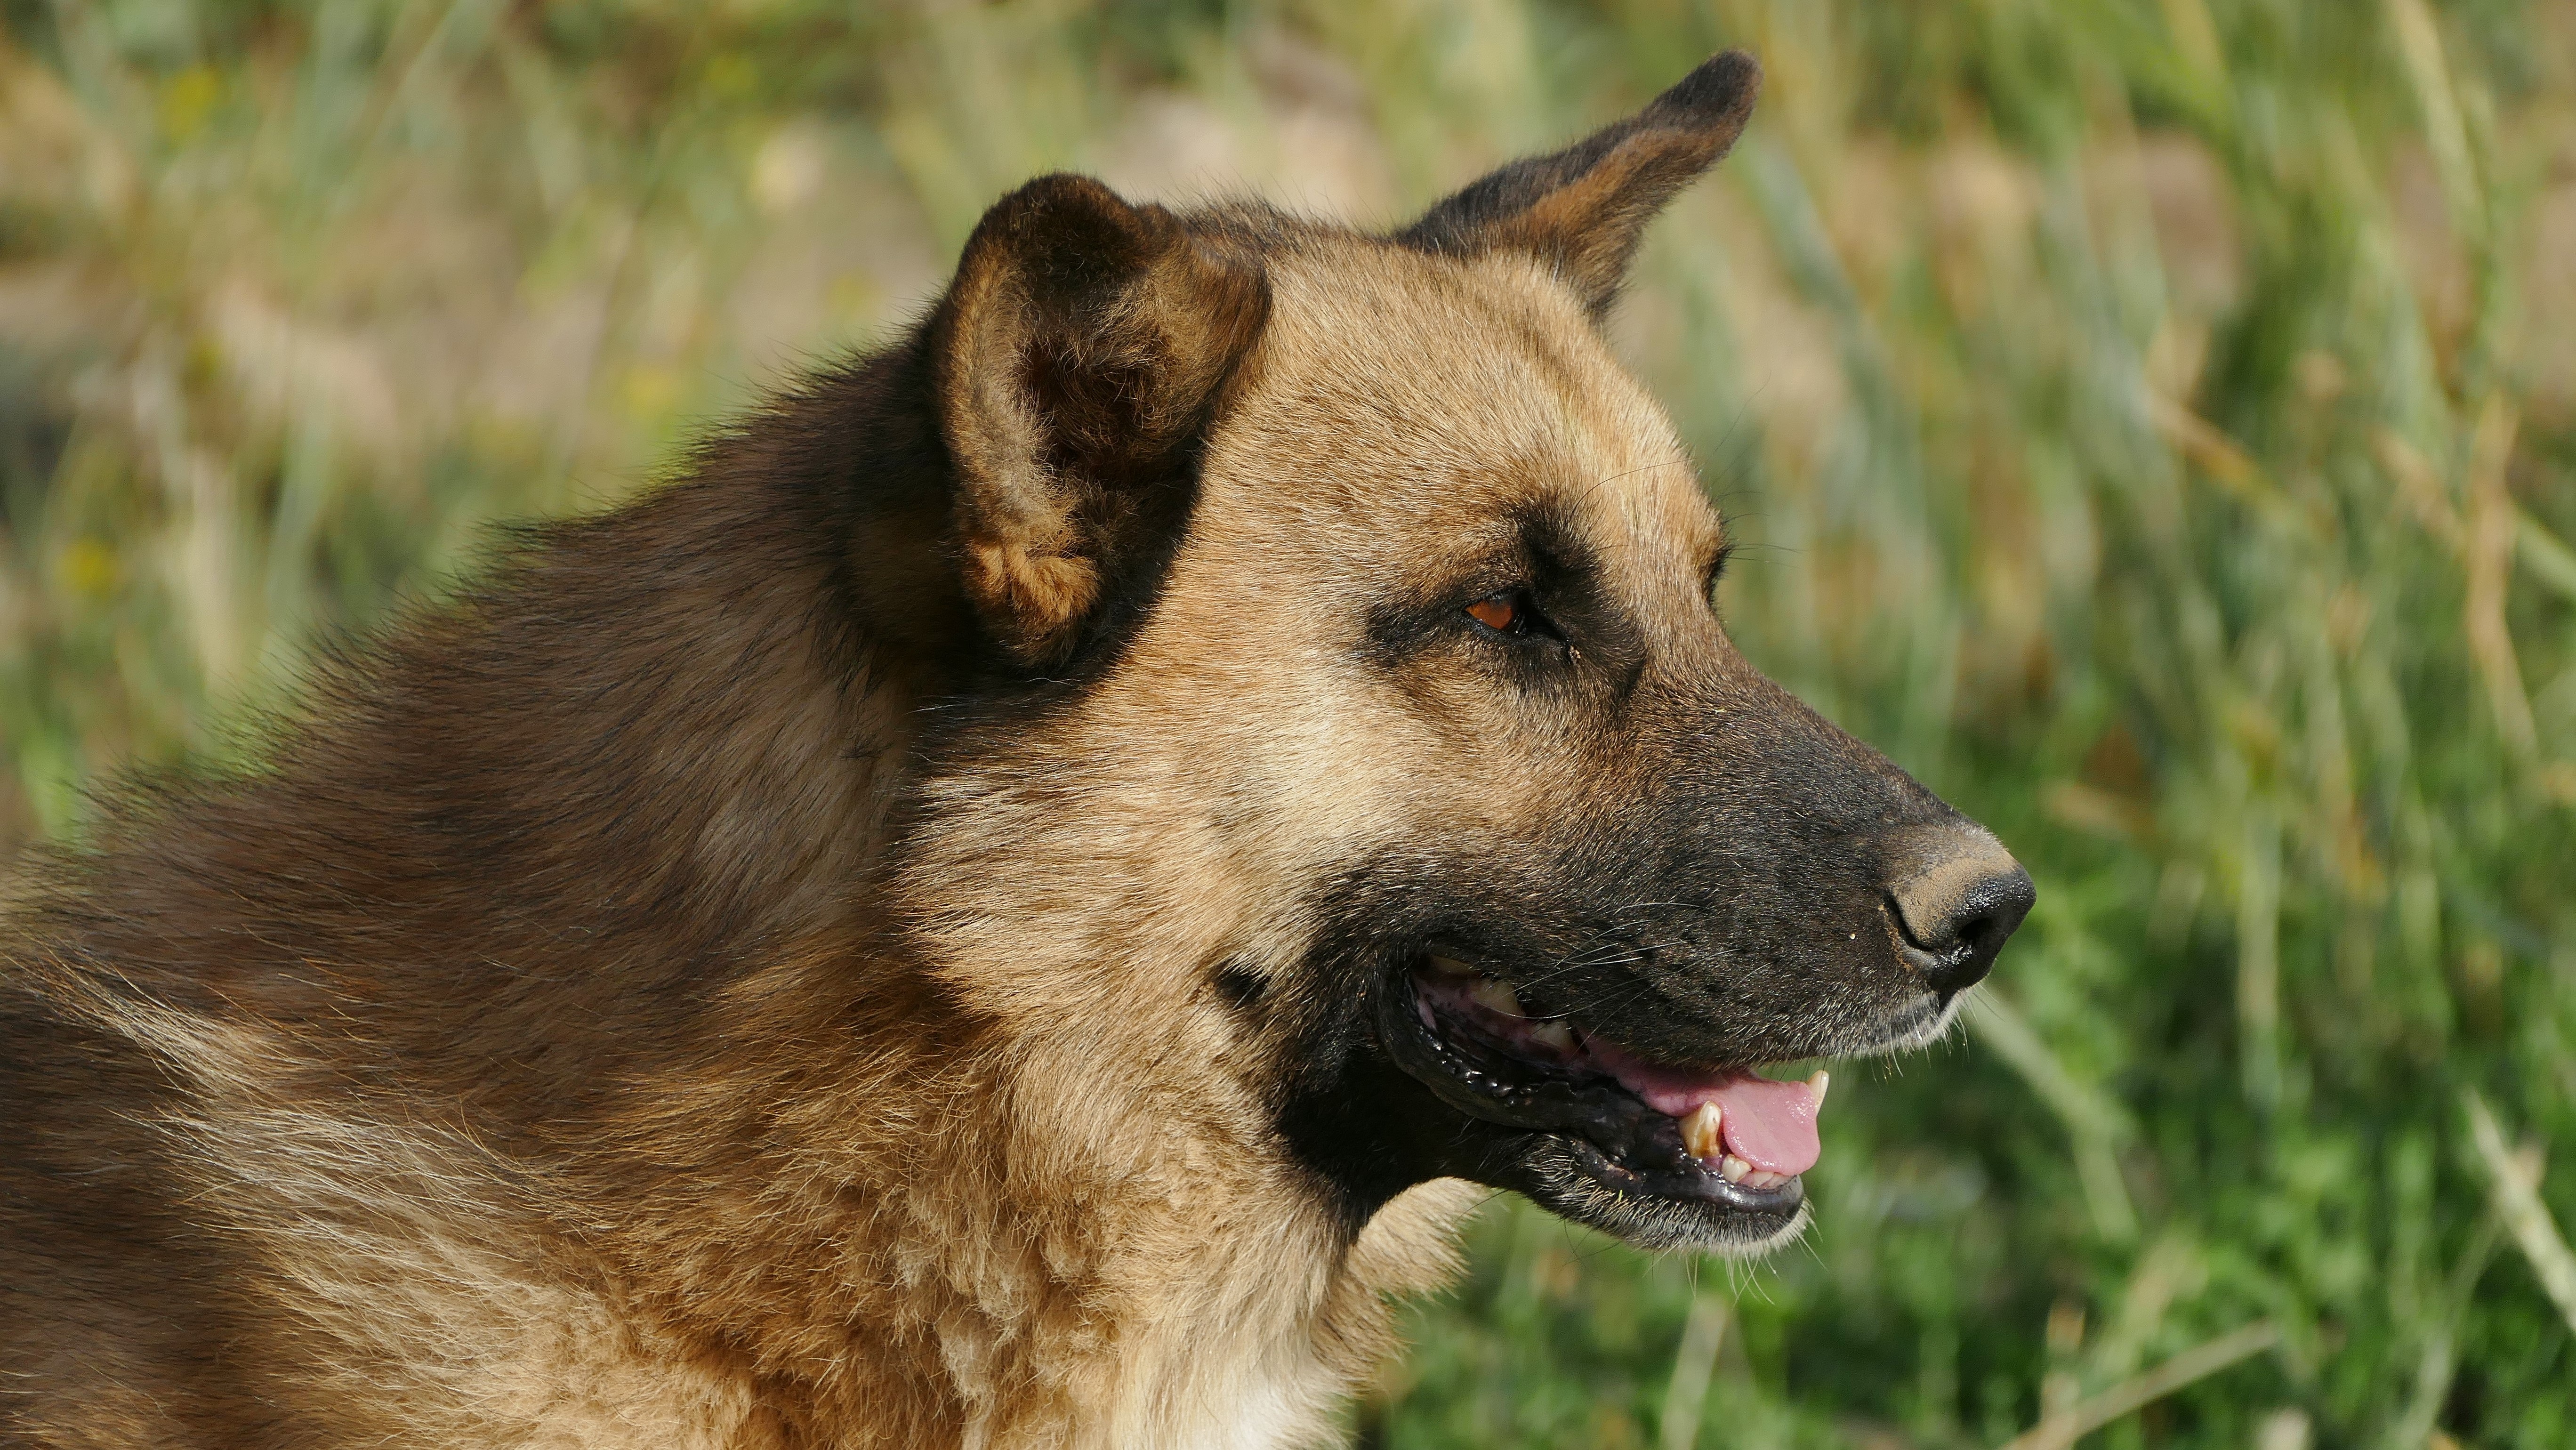
grass, dog, fur, mammal, whiskers, snout, lumix, fz1000, dog breed, dog like mammal, carnivoran, dog breed group, norwegian elkhound, east european shepherd, kunming wolfdog